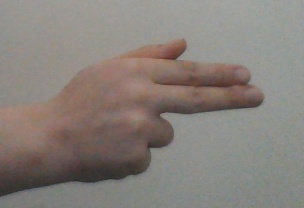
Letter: ghain